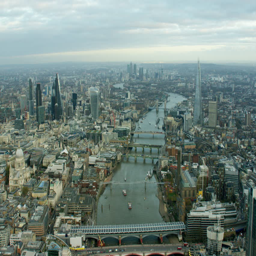
aerial view by filming location